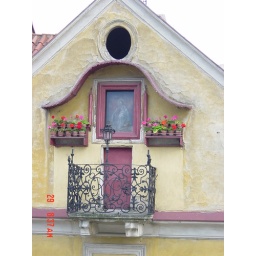
A window that you can see from the bridge in Prague.